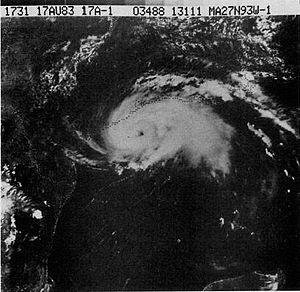
L’ouragan Alicia a été un des cyclones tropicaux les plus coûteux en Atlantique depuis l'ouragan Agnes en 1972. Alicia était la troisième dépression tropicale, la première tempête tropicale et le seul ouragan majeur de la saison cyclonique 1983 dans l'océan Atlantique nord. Il a frappé directement Galveston et Houston au Texas provoquant 2,6 milliards de dollars US de 1983, de dommages et la mort de 21 personnes ; ceci en fait le pire ouragan du Texas depuis l'ouragan Carla en 1961. De plus, Alicia est le premier cyclone tropical à causer pour un milliard de dollars de dommages dans l'histoire du Texas.